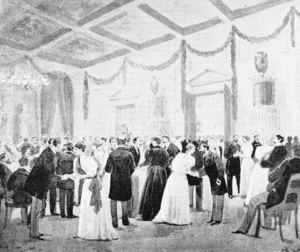
L'exposition des femmes du passé et des femmes actuelles, tenue à Copenhague en 1895, est une exposition d’art et de culture destinée aux femmes des pays nordiques. Inspiré par l’Exposition universelle de 1893 à Chicago, elle est conçue pour démontrer les progrès accomplis par les femmes du monde nordique dans les domaines de l’éducation, de l’emploi et de l’art. Première exposition du genre en Europe, elle est considérée comme un grand succès.